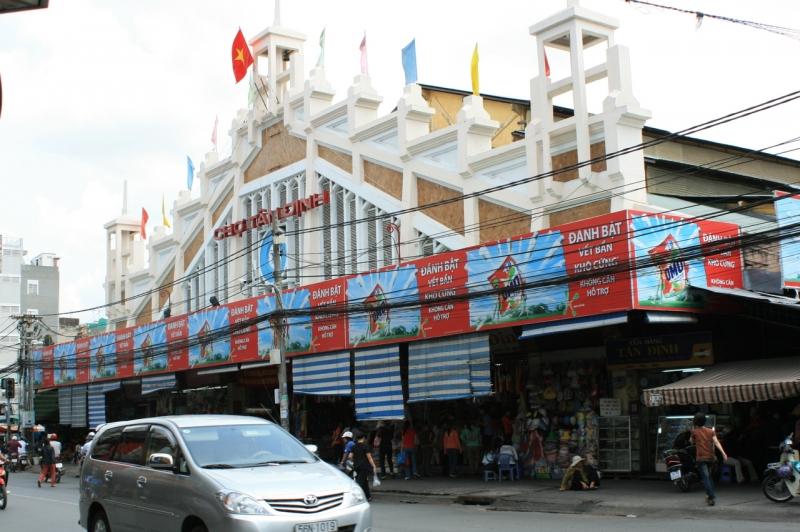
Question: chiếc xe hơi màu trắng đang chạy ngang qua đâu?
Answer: qua chợ tân định